Nuneaton

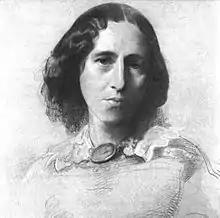
George Eliot, born in Nuneaton

Nuneaton has two non-league football teams: Nuneaton Borough and Nuneaton Griff who both play in the Midland Football League. Sunday League football is played in the town, with teams from Nuneaton, Bedworth and North Warwickshire competing in the Nuneaton & District Sunday Football League (NDSFL).